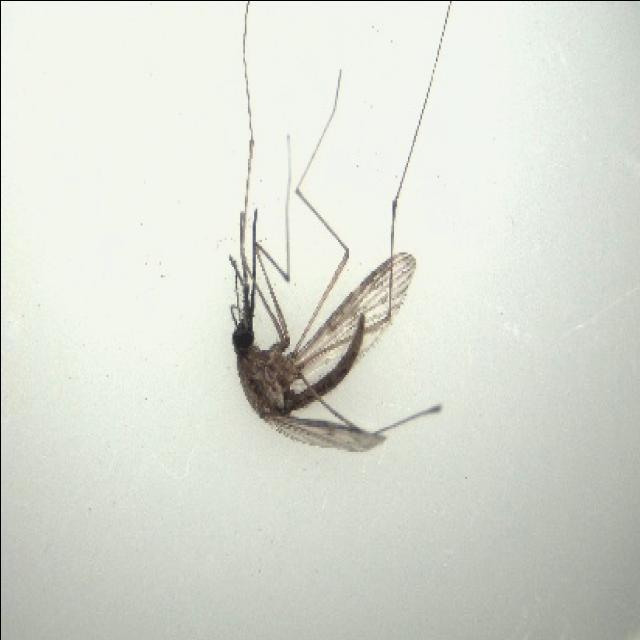
Species: anopheles_sinensis